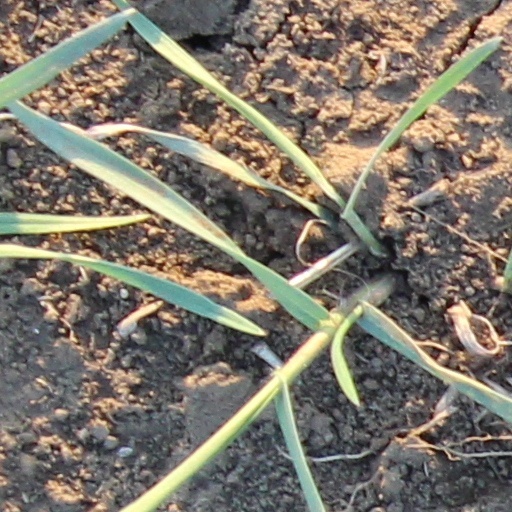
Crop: wheat